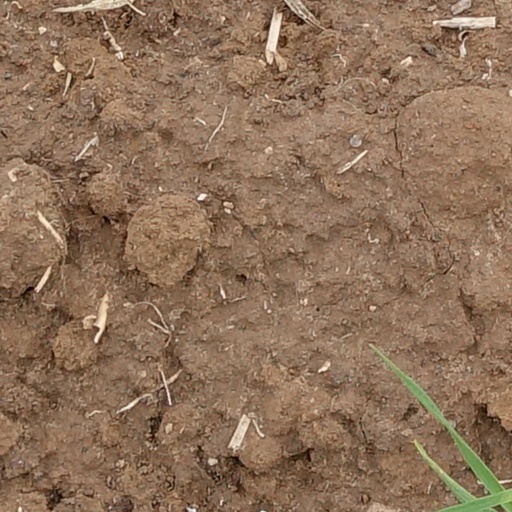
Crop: wheat